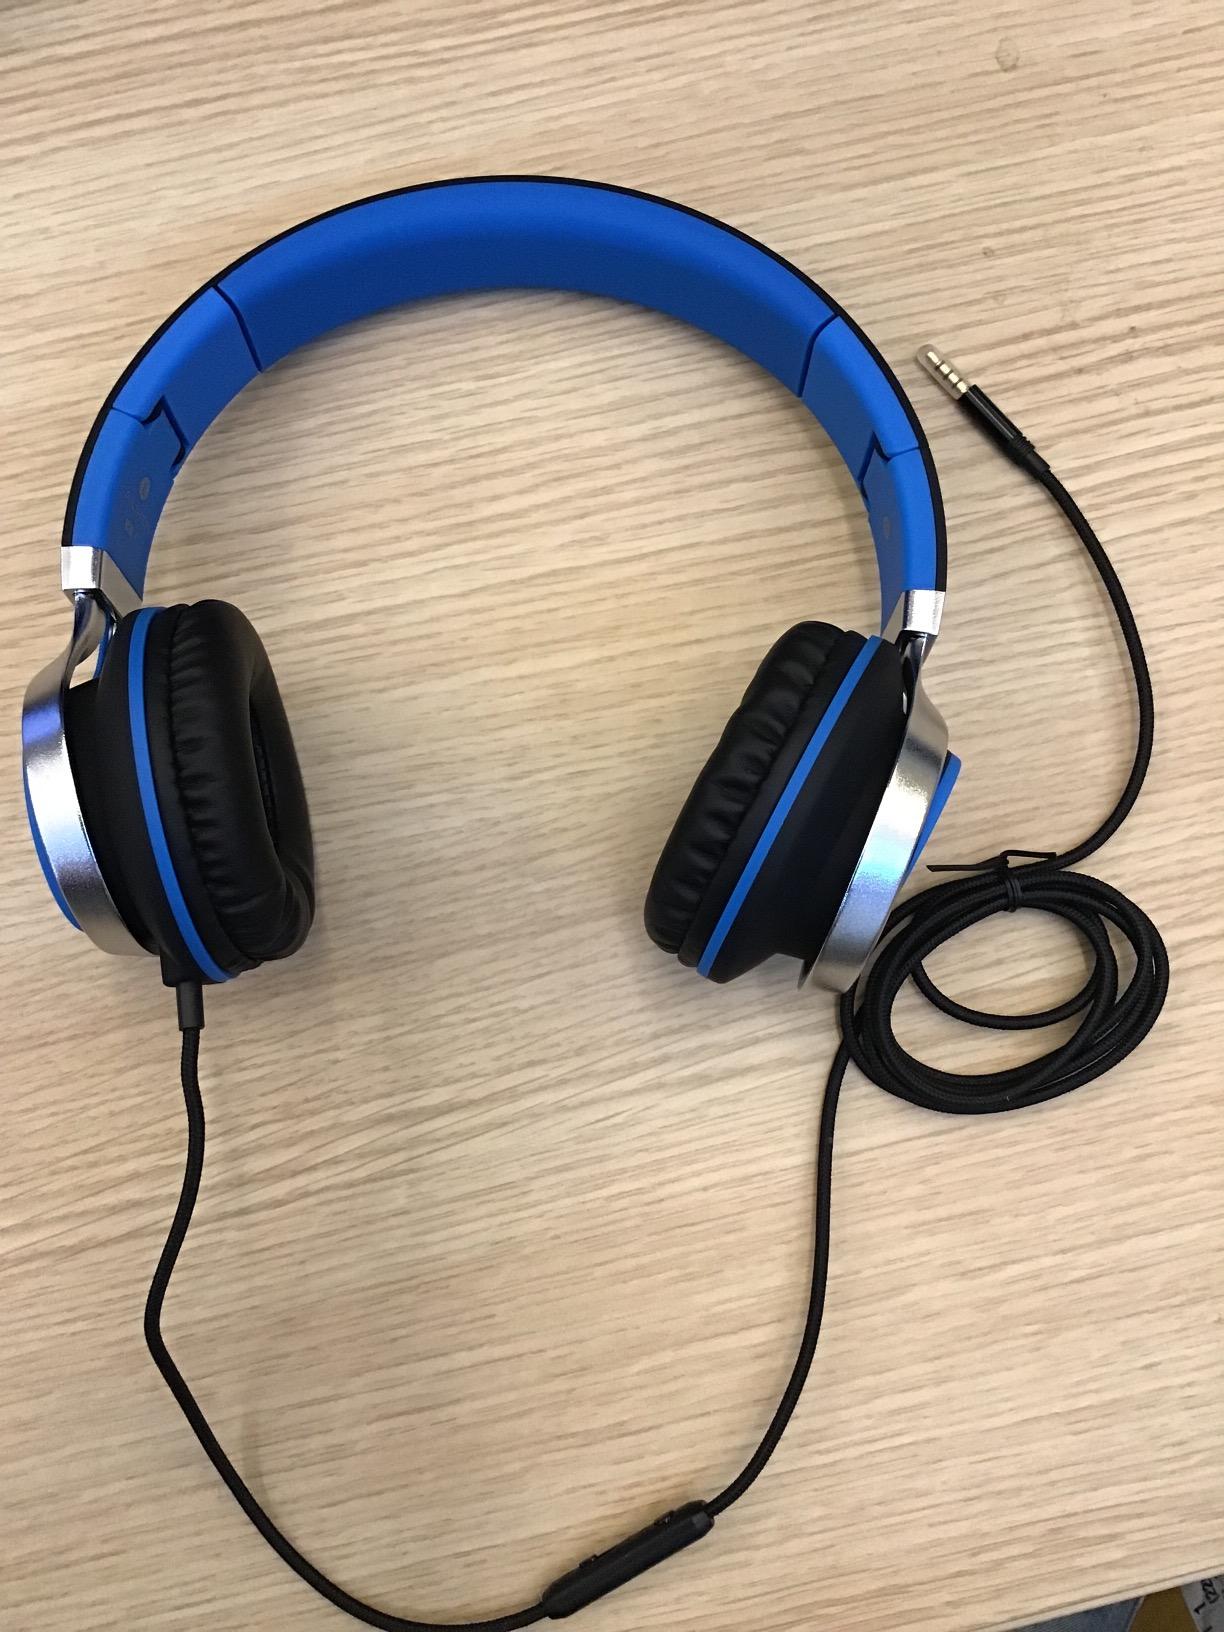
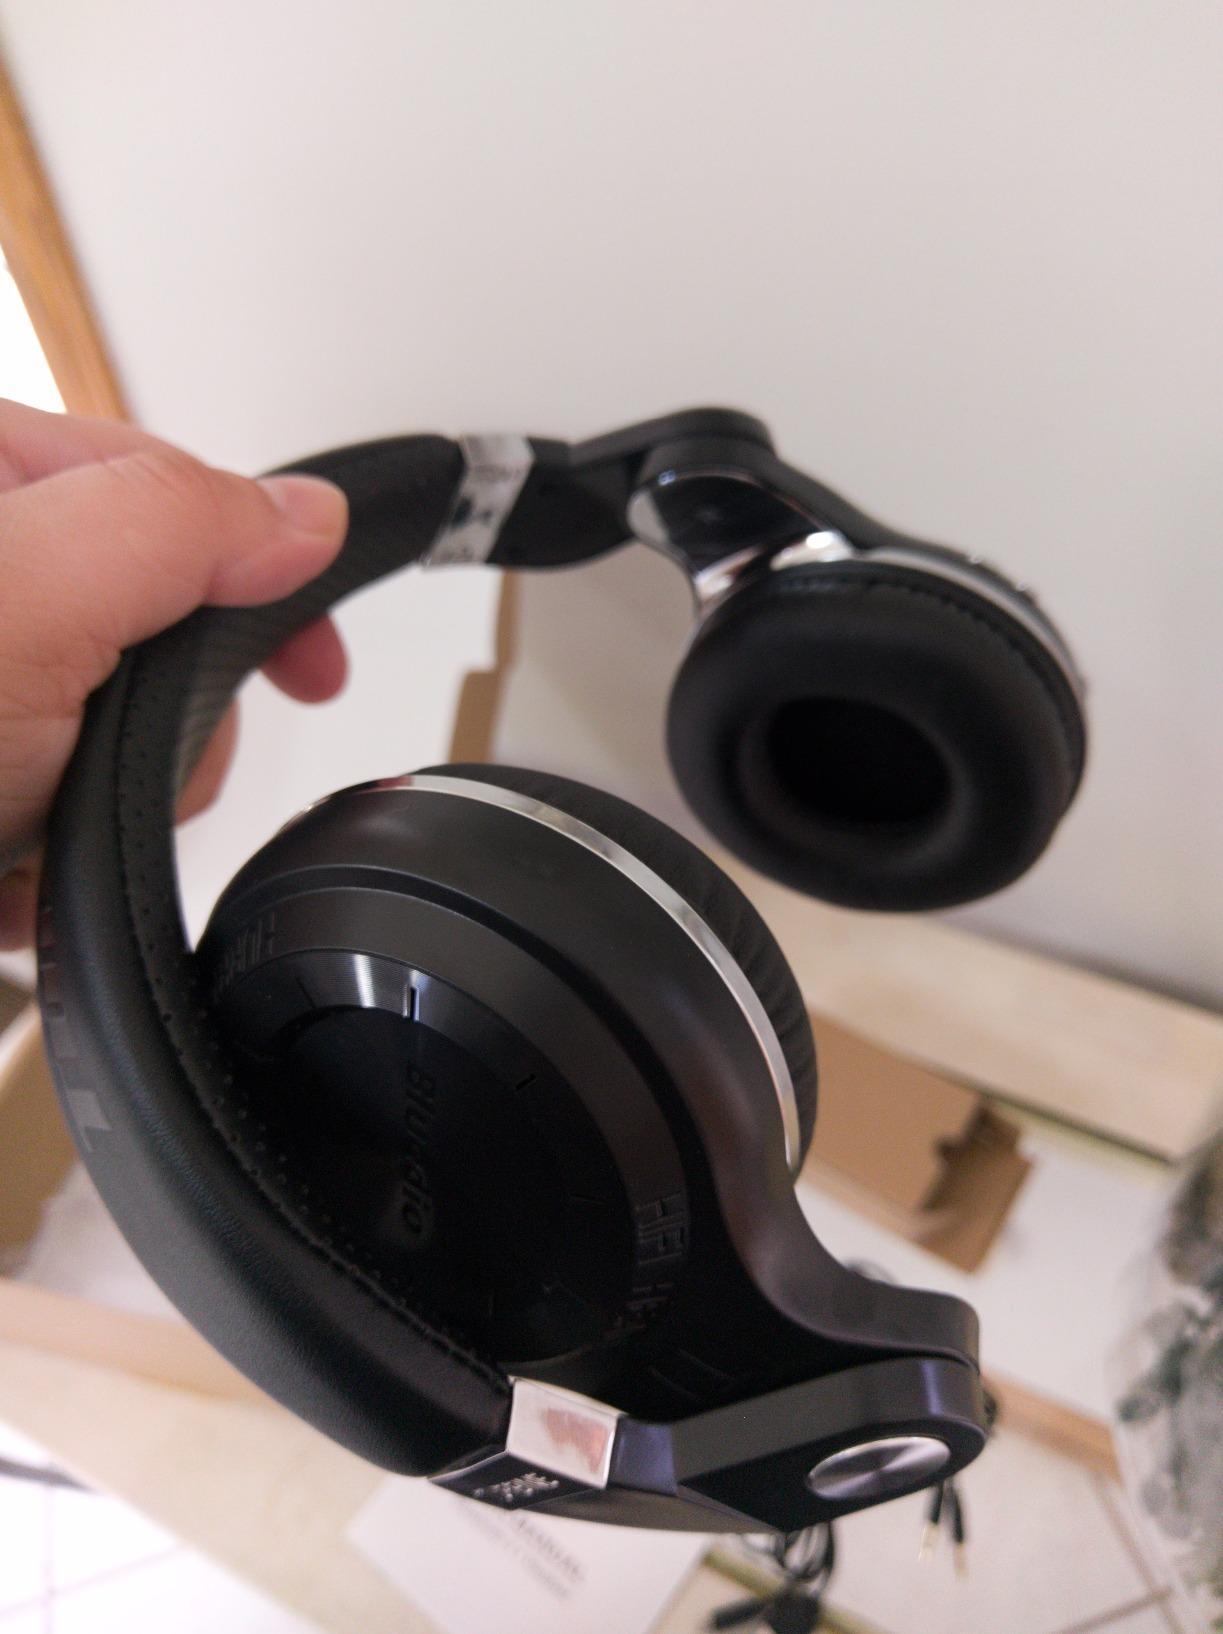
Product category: headphones
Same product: no